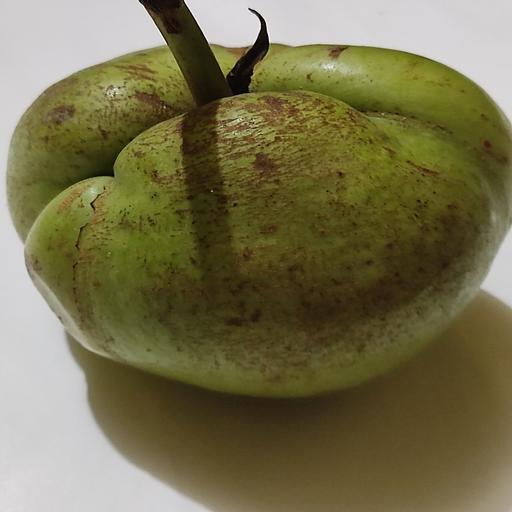
Crop type: Elephant Apple